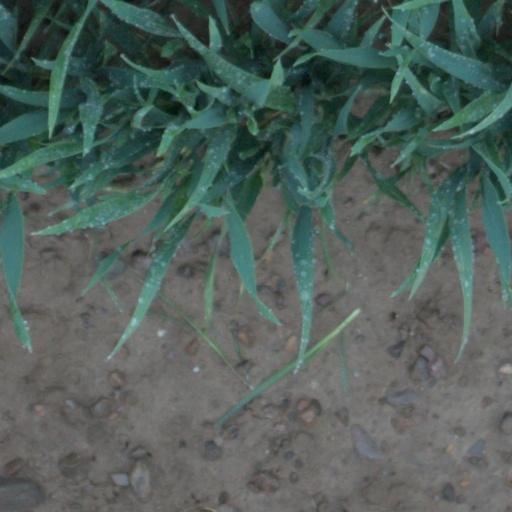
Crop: wheat